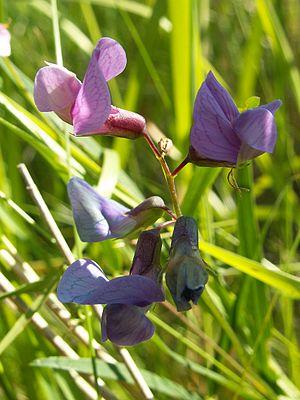
Cette liste de Tracheophyta de Bosnie-Herzégovine, ainsi que d’espèces introduites est un aperçu incomplet d’espèces de mousses, de fougères, de gymnospermes et d’angiospermes citées dans la littérature disponible en langues bosniaque, croate, serbe et serbo-croate. Cet aperçu n’inclue pas des espèces cultivées ni celles occasionnellement introduites.